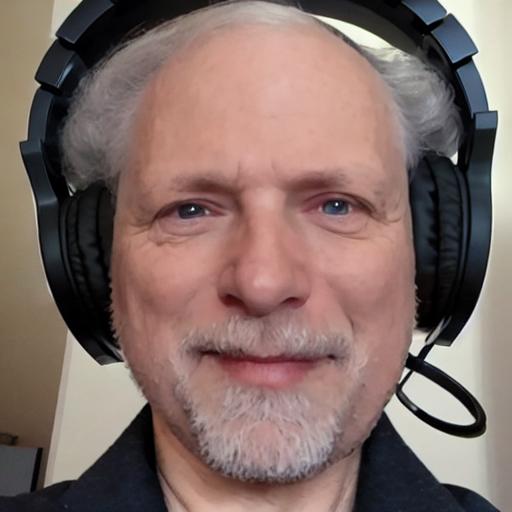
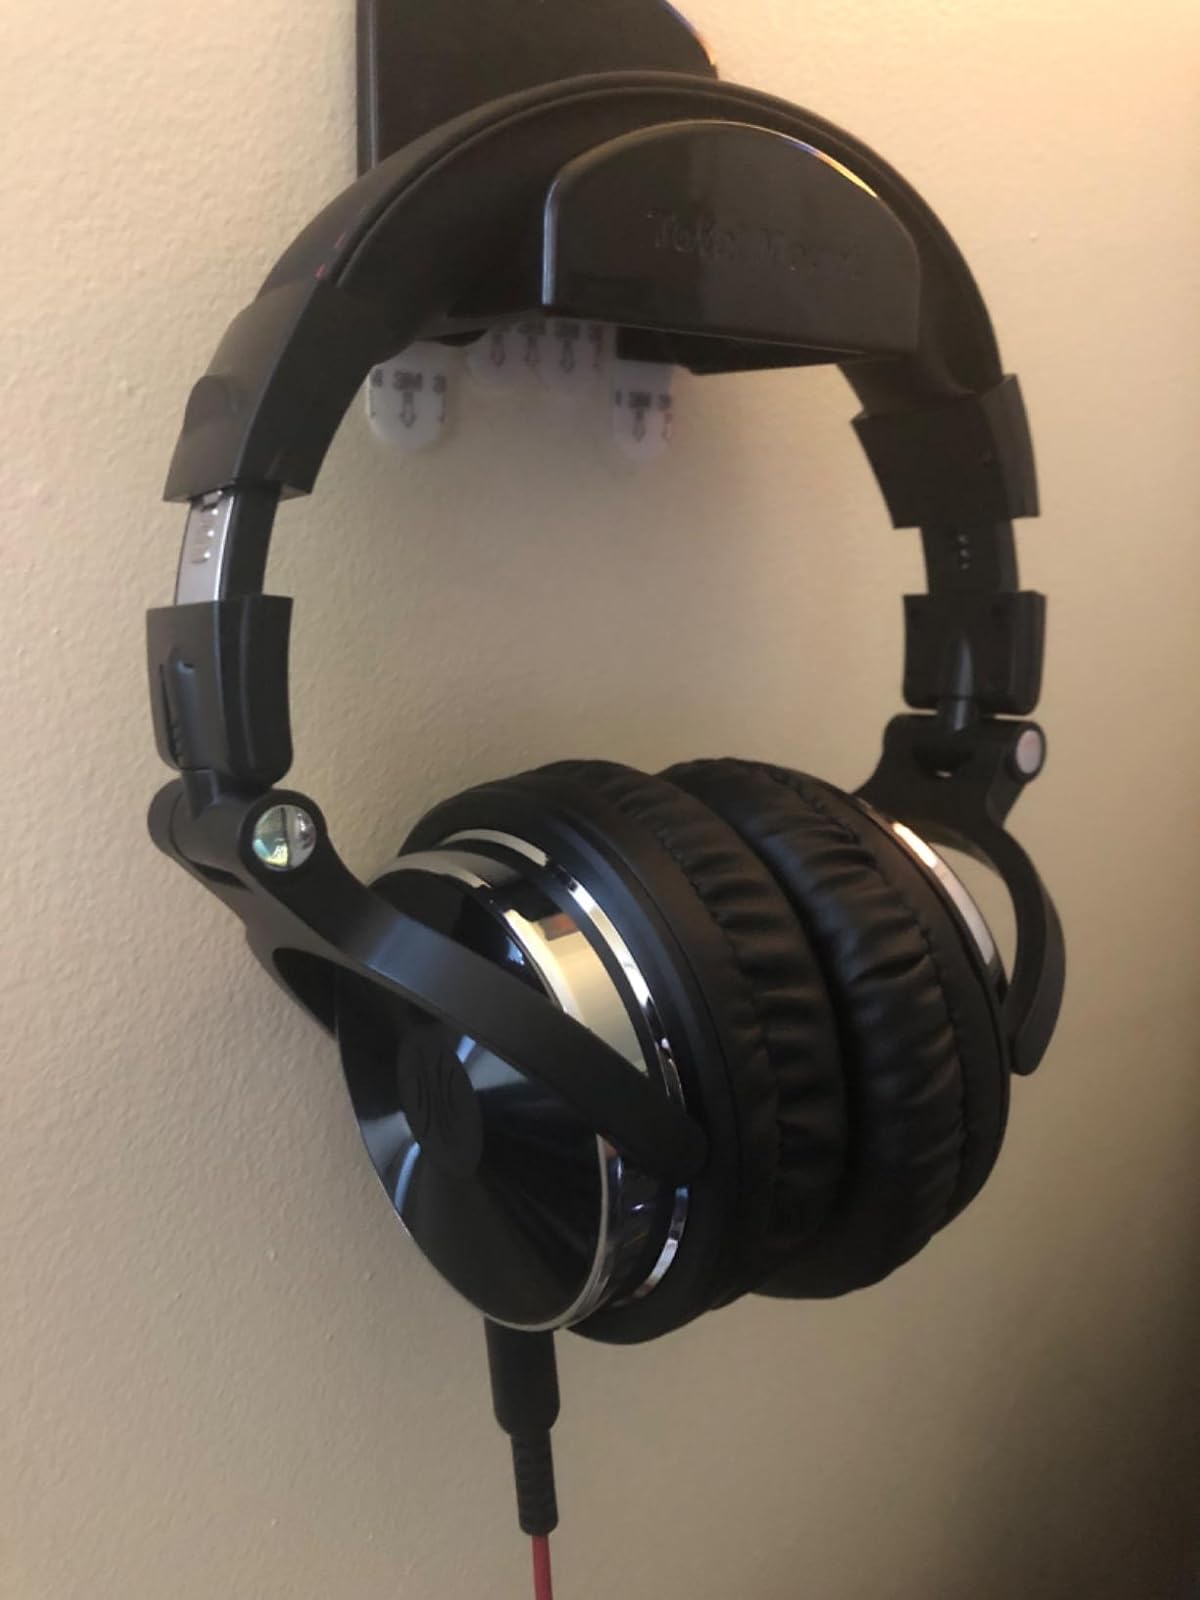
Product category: headphones
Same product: no